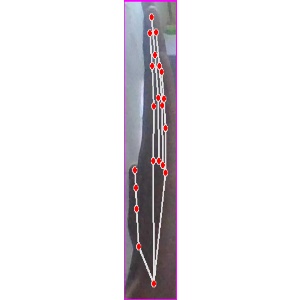
अक्षर: द